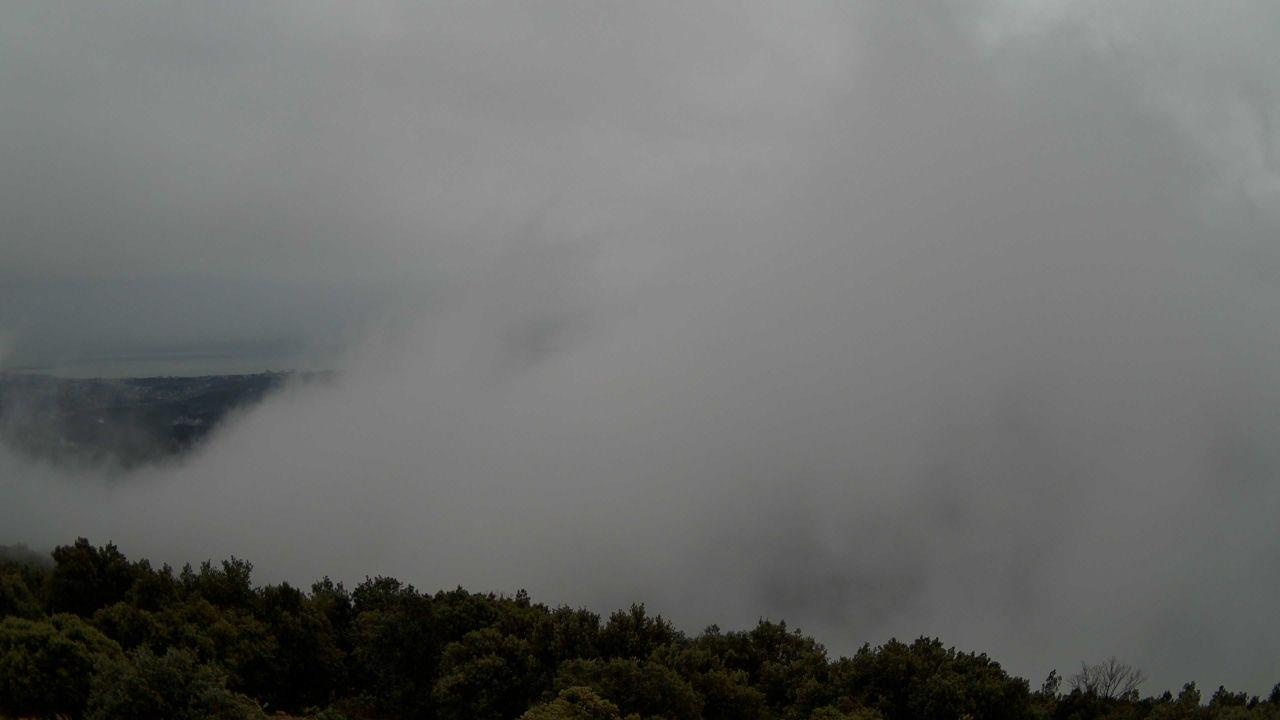
Fire: no
Smoke: no